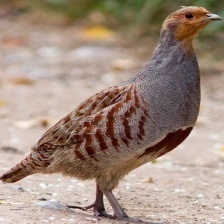
Species: GRAY PARTRIDGE
Scientific name: PERDIX PERDIX
ImageNet parent category: partridge